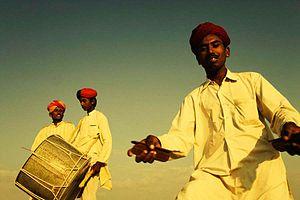
Un kartal, kartalôn ou chaparôn est une sorte de castagnettes indiennes. Véritable instrument de musique à la technique très évoluée, il apparaît sous deux formes.